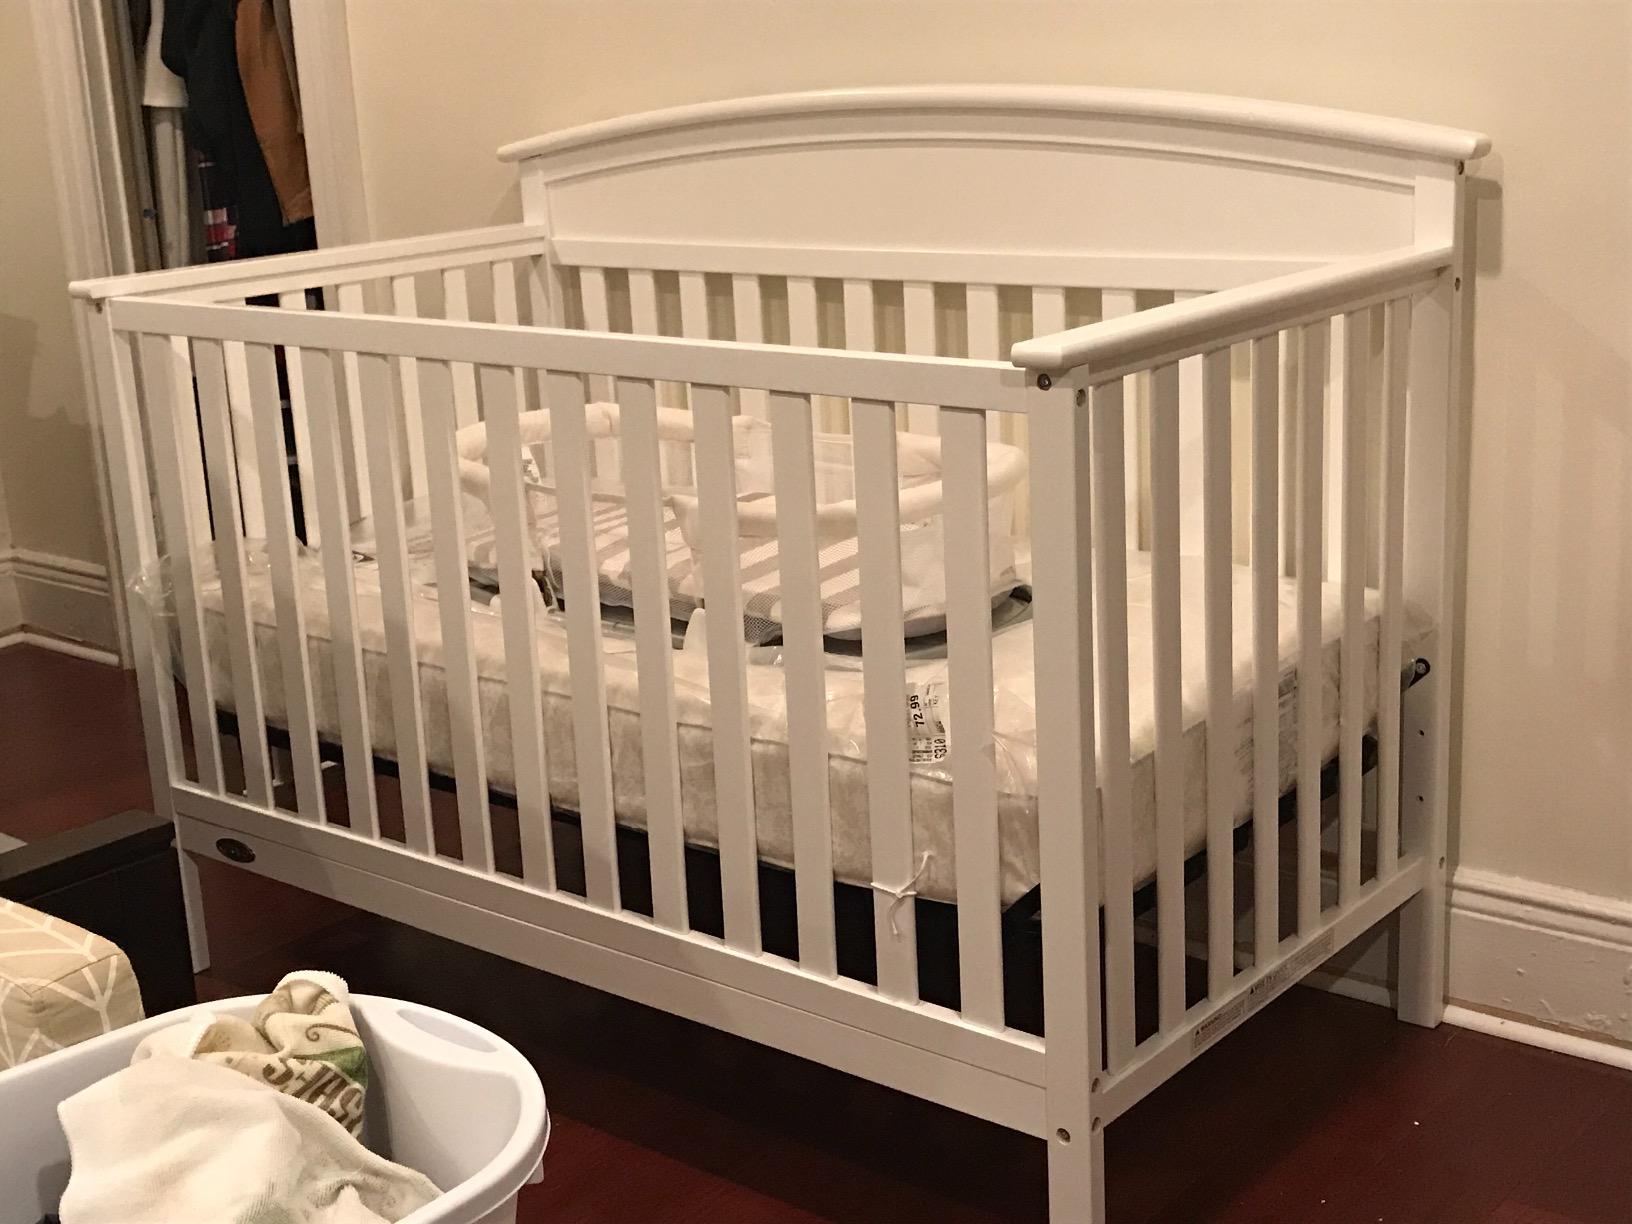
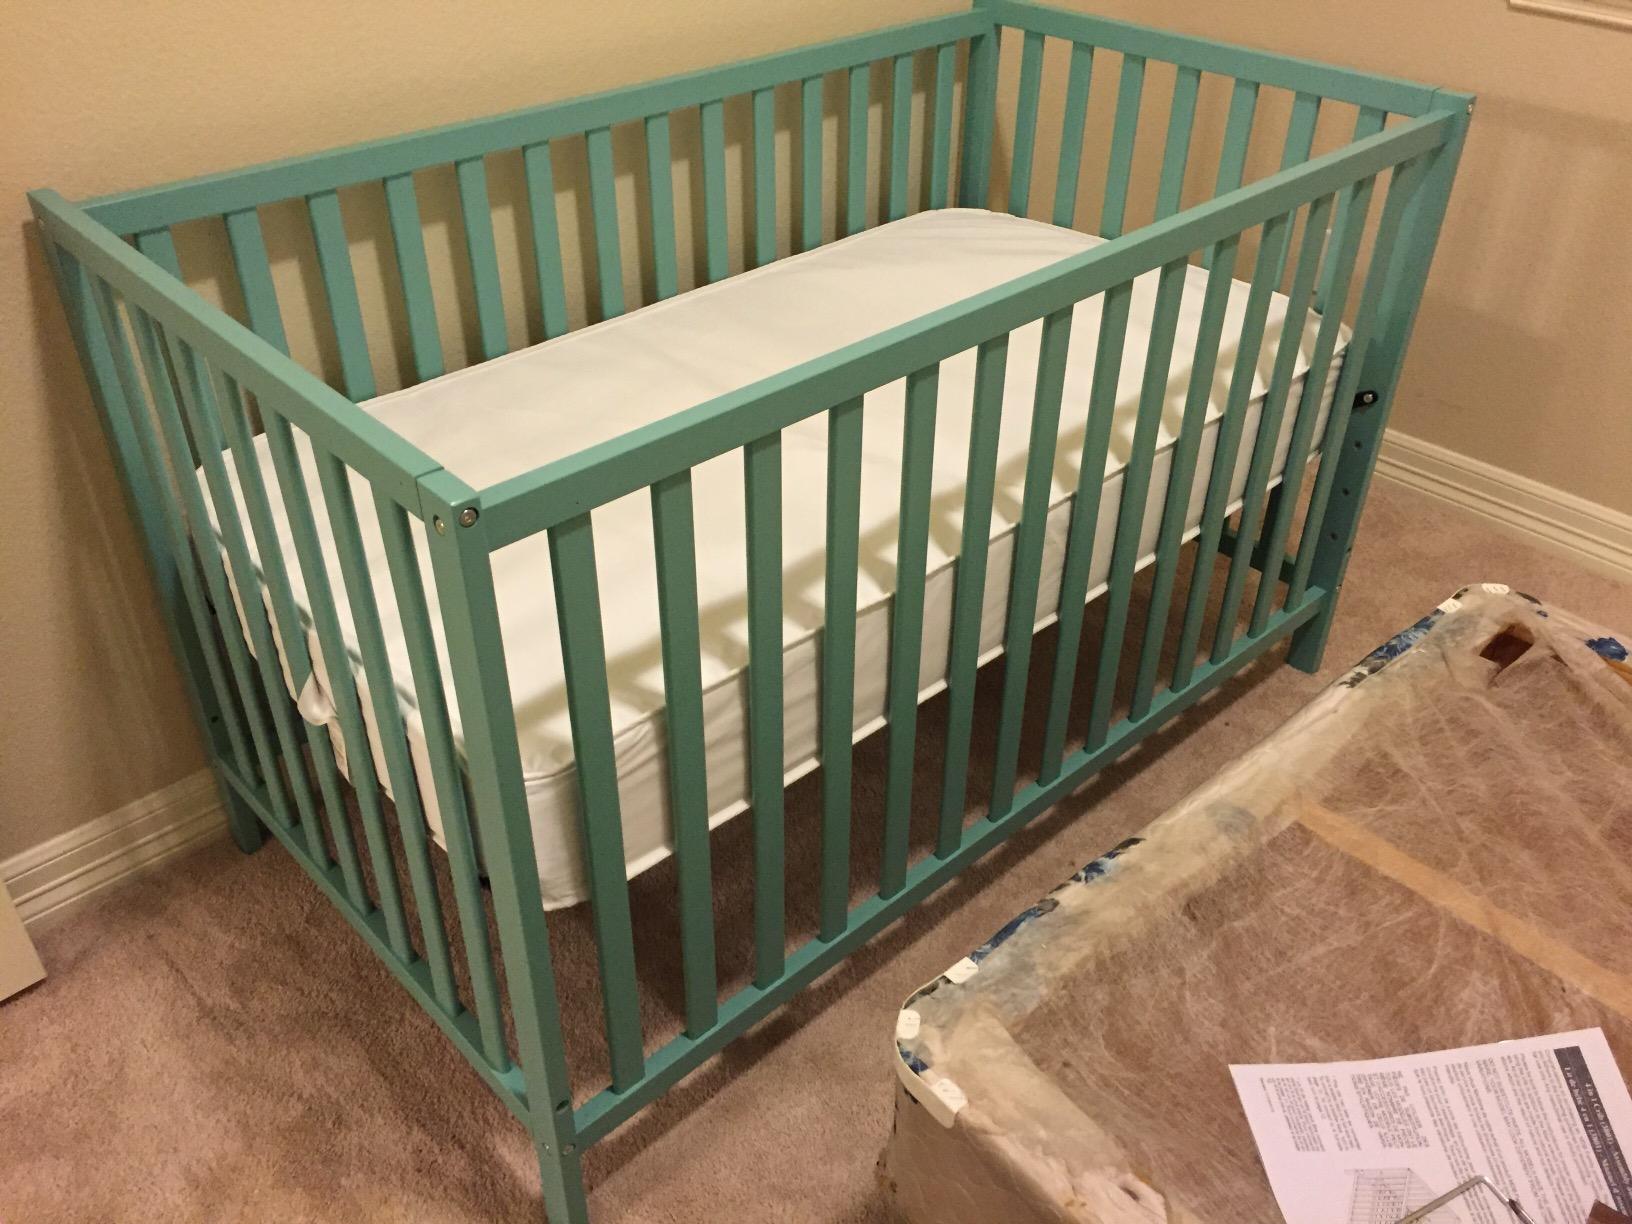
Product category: products_crib
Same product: no